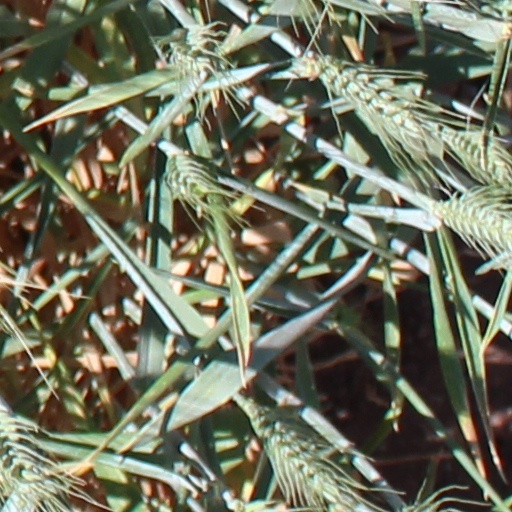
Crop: wheat